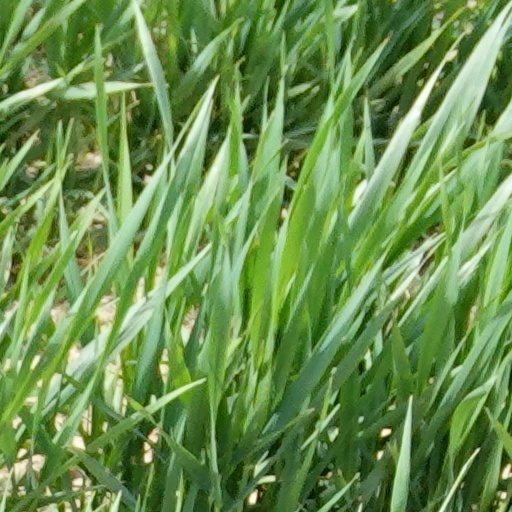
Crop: wheat